National Cybersecurity Center

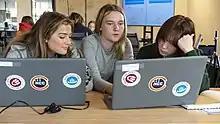
Students collaborating at one of NCC's Cyber Camps.

The NCCSA is a student organization focused on cybersecurity education. Its goal is to address the growing demand for trained cybersecurity professionals by providing students with knowledge, career guidance, and academic pathway in this field.